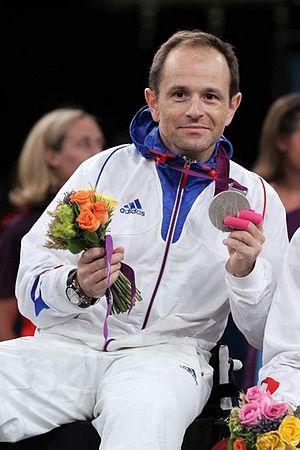
Aux Jeux Paralympiques de Londre 2012
Damien Tokatlian, né le 5 janvier 1970 à Clermont-Ferrand, est un escrimeur handisport français.